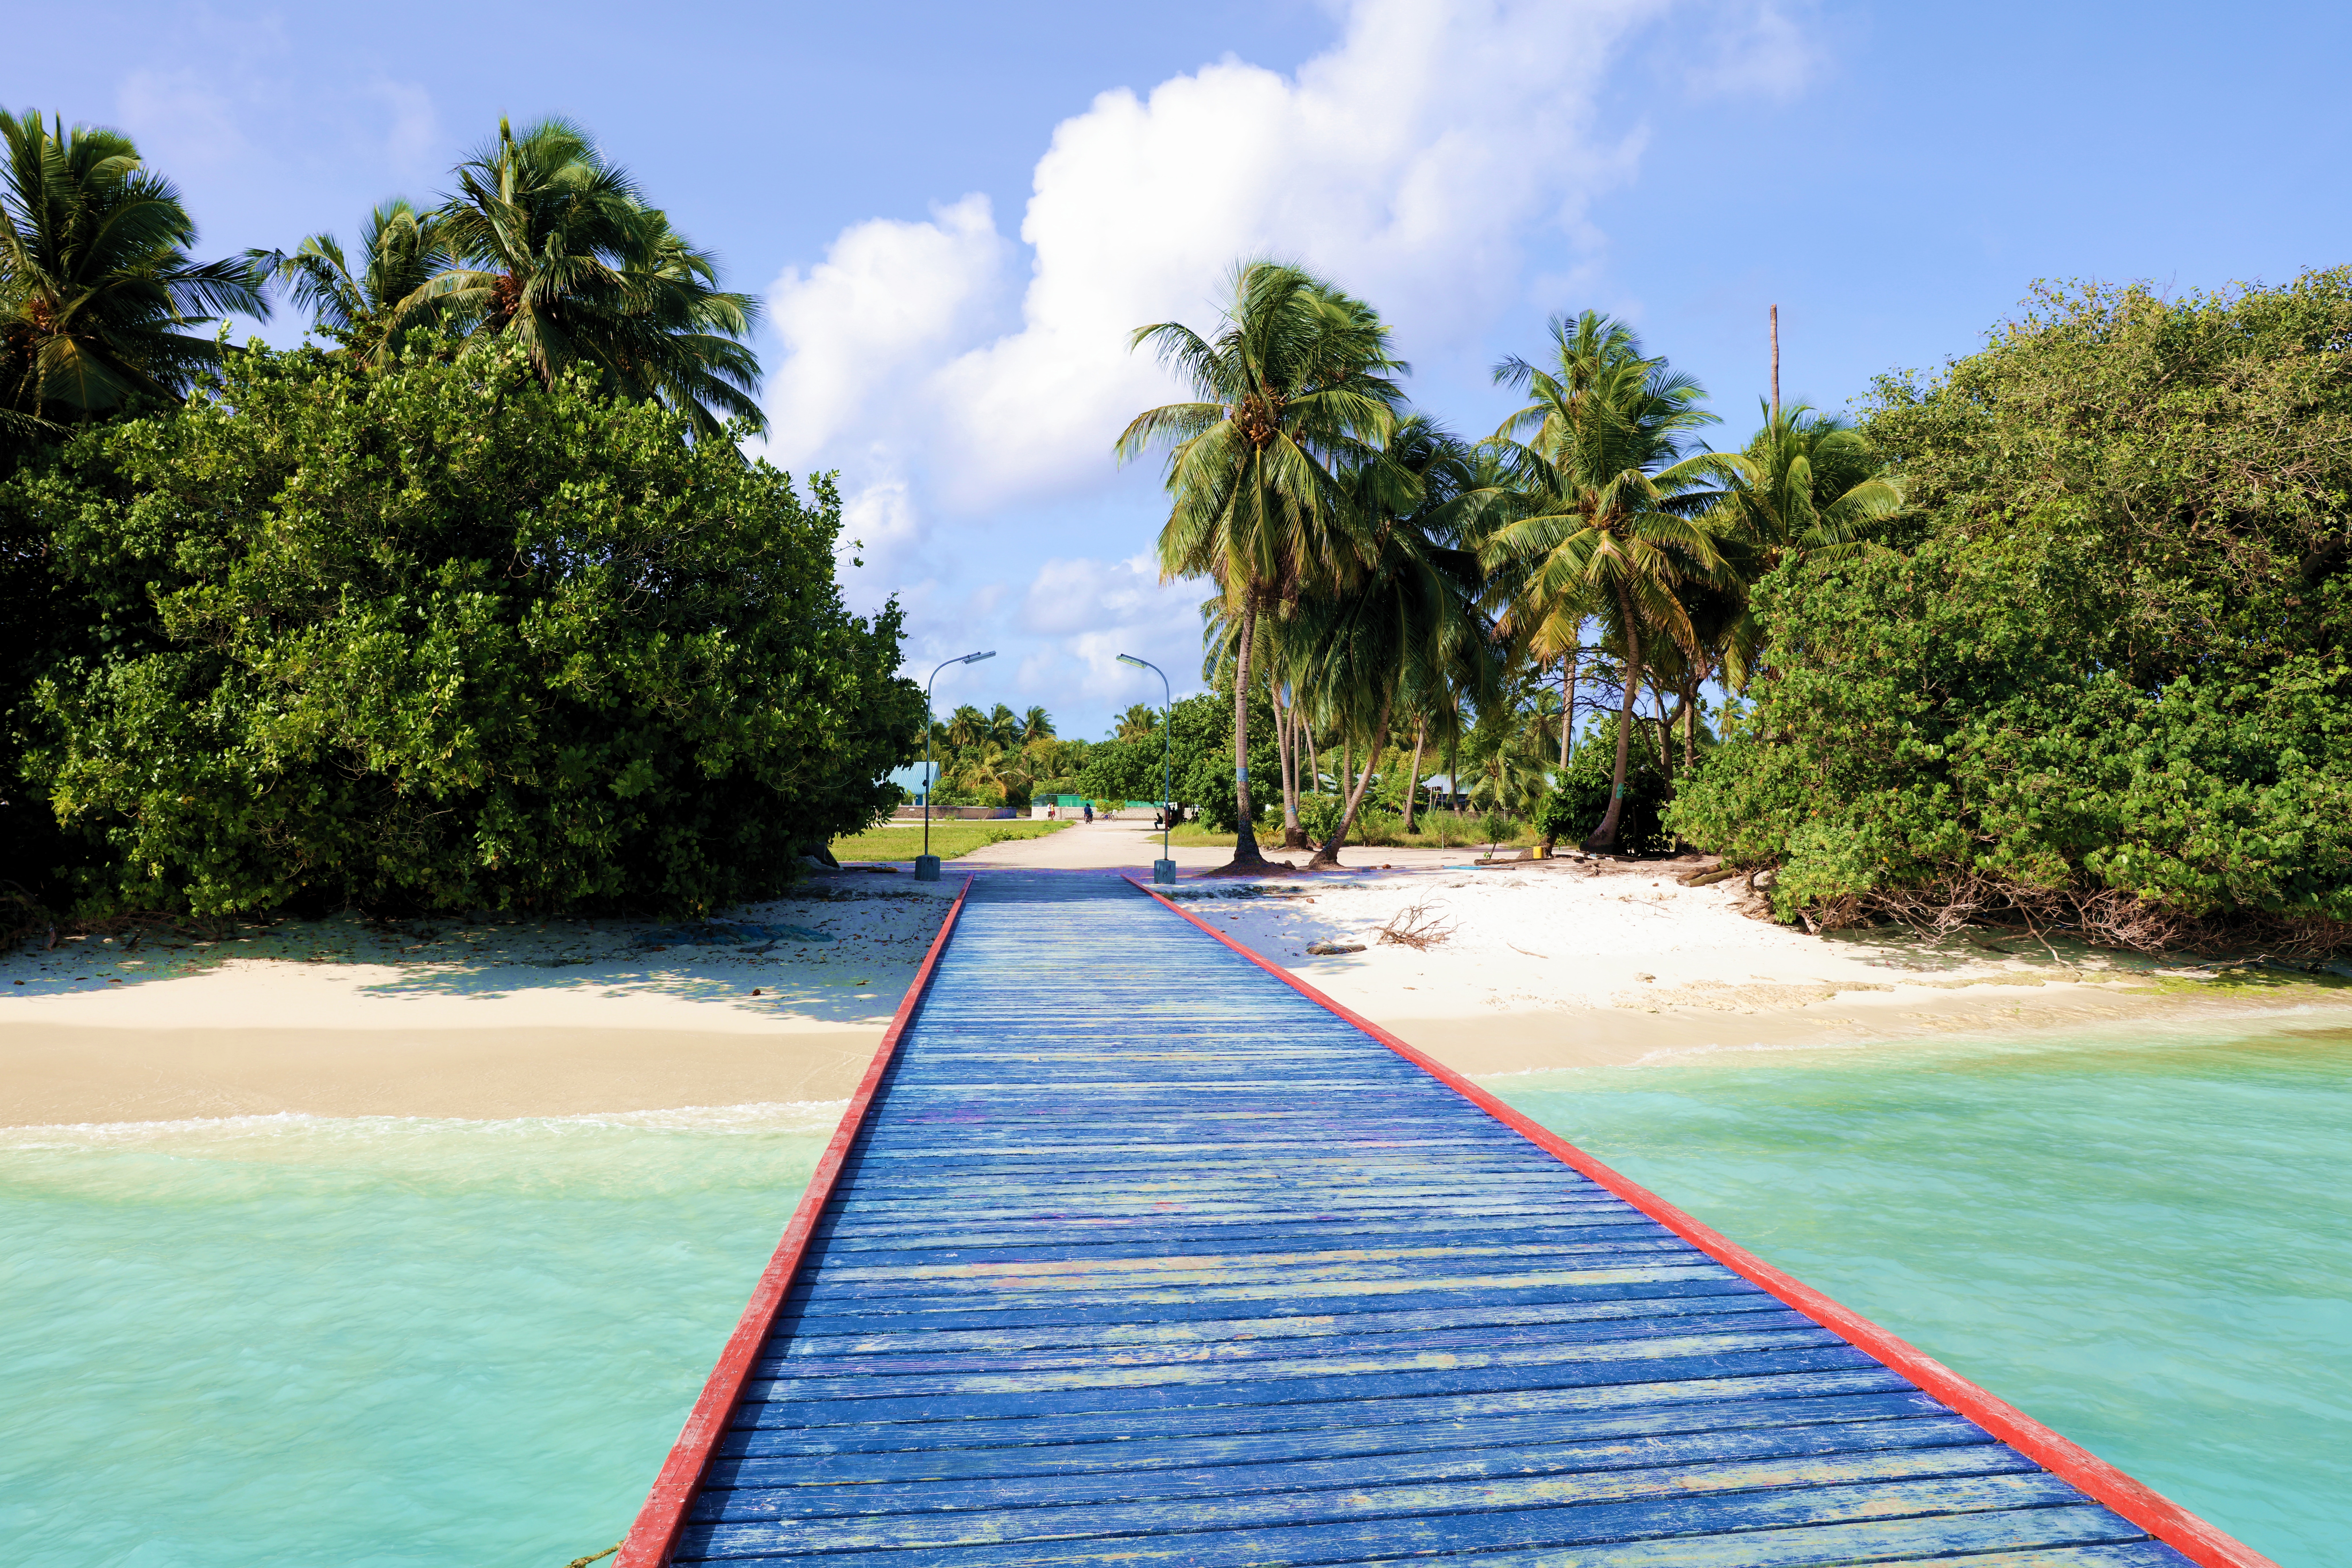
beach, sea, coast, ocean, shore, walkway, vacation, swimming pool, lagoon, bay, island, resort, estate, caribbean, tropics, arecales